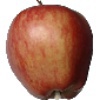
Label: Apple Red 1